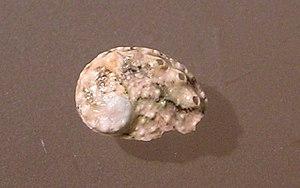
Le genre Haliotis, du grec ἅλιος « marin » et οὖς, ὠτός « oreille », regroupe de nombreuses espèces de mollusques marins à coquille unique, qu'on trouve dans les eaux peu profondes du littoral. Ils vivent dans les eaux froides à tempérées et subtropicales des hémisphères Nord et Sud. On les nomme habituellement ormeaux ou oreilles de mer. Abalone est un anglicisme.